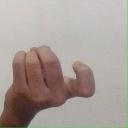
अक्षर: ज